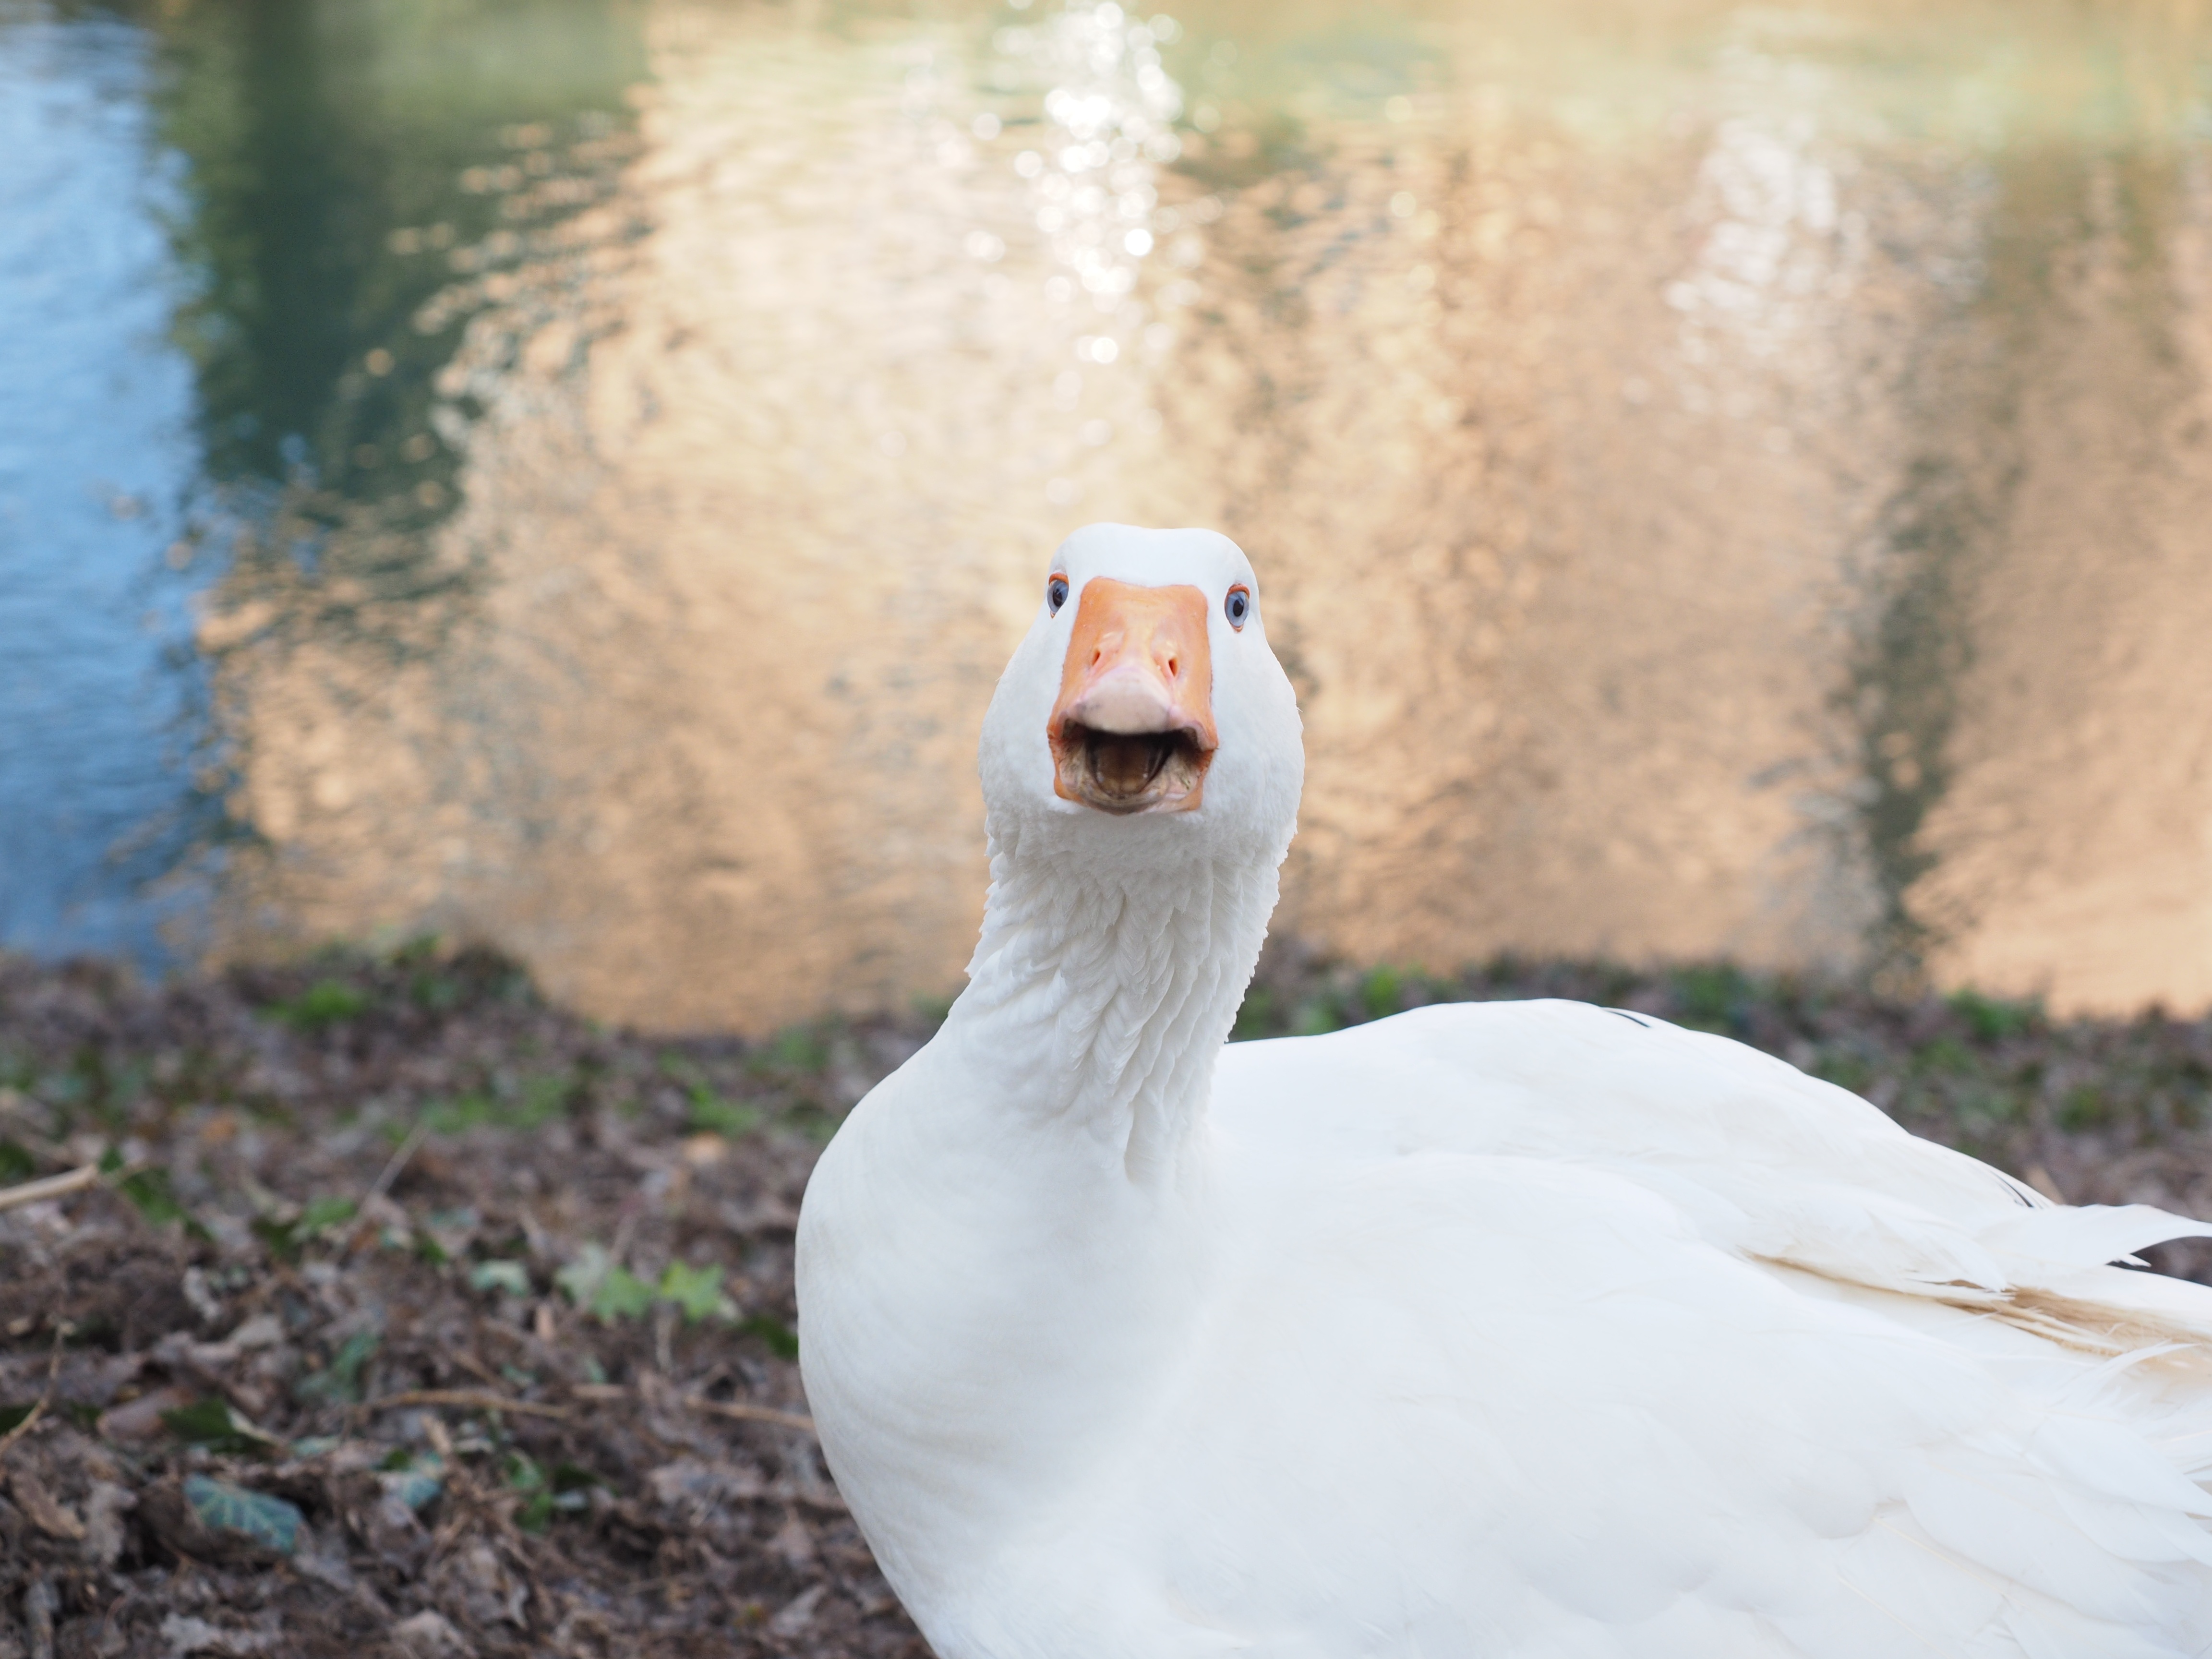
nature, bird, white, animal, river, wildlife, beak, livestock, fauna, poultry, bank, duck, neck, head, goose, vertebrate, attack, cheeky, bill, waterfowl, water bird, riverside, domestic goose, ducks geese and swans